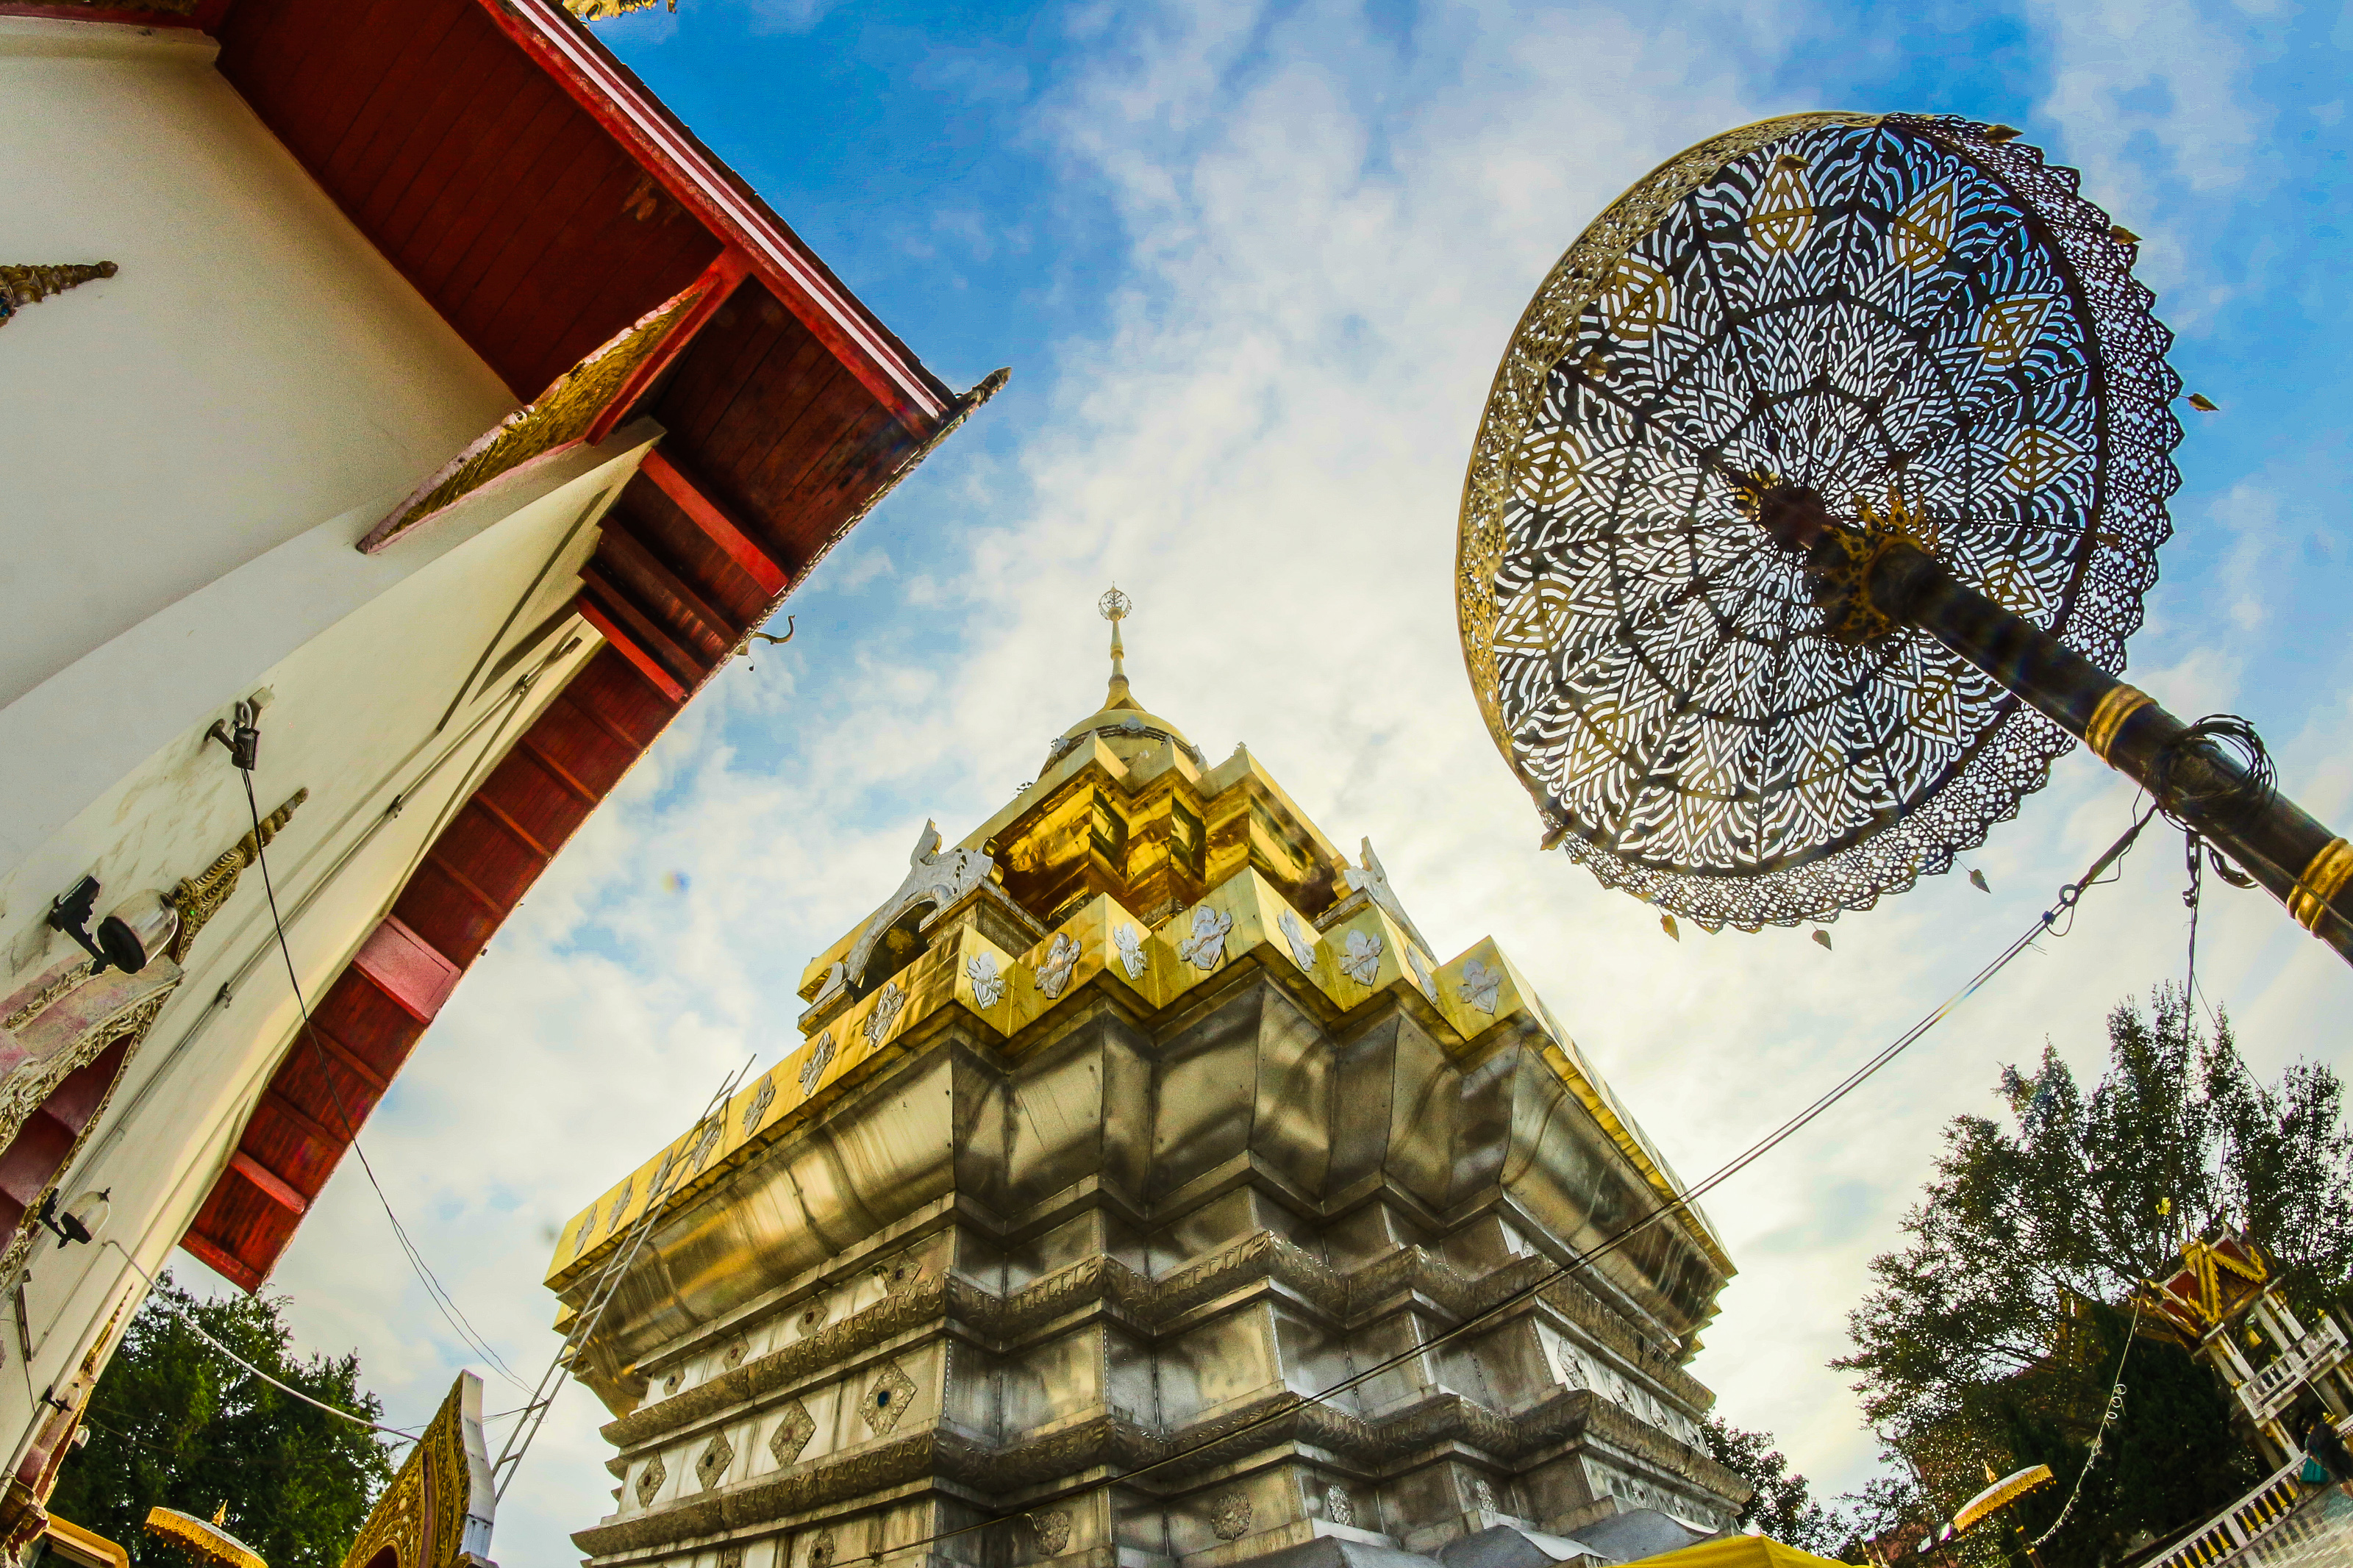
thailand, temple, buddhism, culture, travel, architecture, religion, asia, chiangmai, landmark, ancient, wat, traditional, thai, art, asian, tourism, buddha, buddhist, building, religious, beautiful, gold, statue, history, pagoda, background, chiang mai, sculpture, sky, tourist attraction, place of worship, cloud, tree, stupa, world, leisure